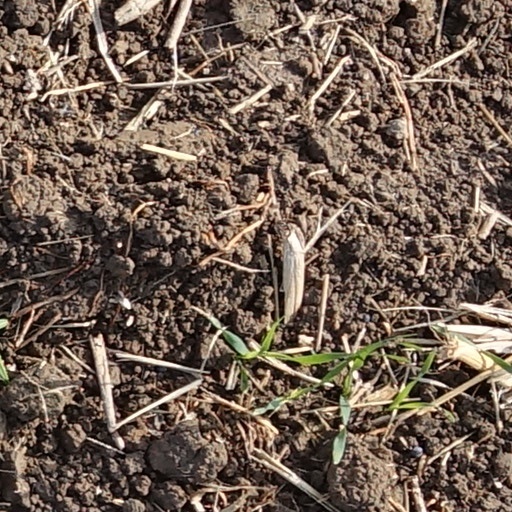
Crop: wheat